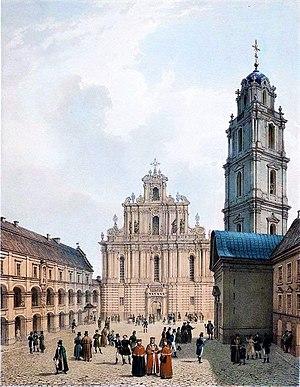
L'église Saint-Jean-Baptiste-et-Saint-Jean-l'Évangéliste est une église monumentale de style baroque tardif, située à Vilnius dans le quartier de l'université de l'ancienne ville.